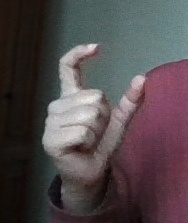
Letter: nun